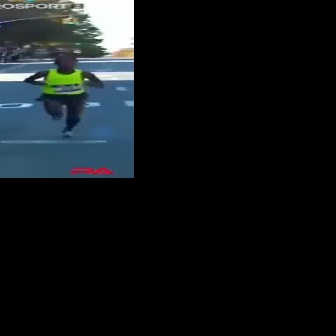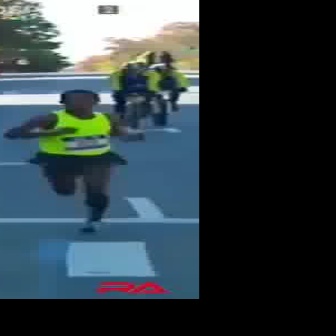
  Please identify the target specified by the bounding box [21,54,104,137] in the first image and locate it in the second image. Return the coordinates in [x_min,y_min,x_max,y_max] format.
Answer: [1,87,145,232]